Waqar Ahmed Seth

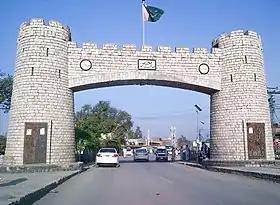
Symbol of Peshawar city

Waqar Ahmed Seth (16 March 196112 November 2020) was a Pakistani jurist who was the Chief Justice of Peshawar High Court between June 2018 and November 2020. He presided over the special court which heard the high treason case against Pervez Musharraf and one of the two judges on a three-judge panel who convicted Musharraf of this crime and sentenced him to death in a controversial decision. That was the first time in Pakistan's history that a military dictator was convicted of high treason.